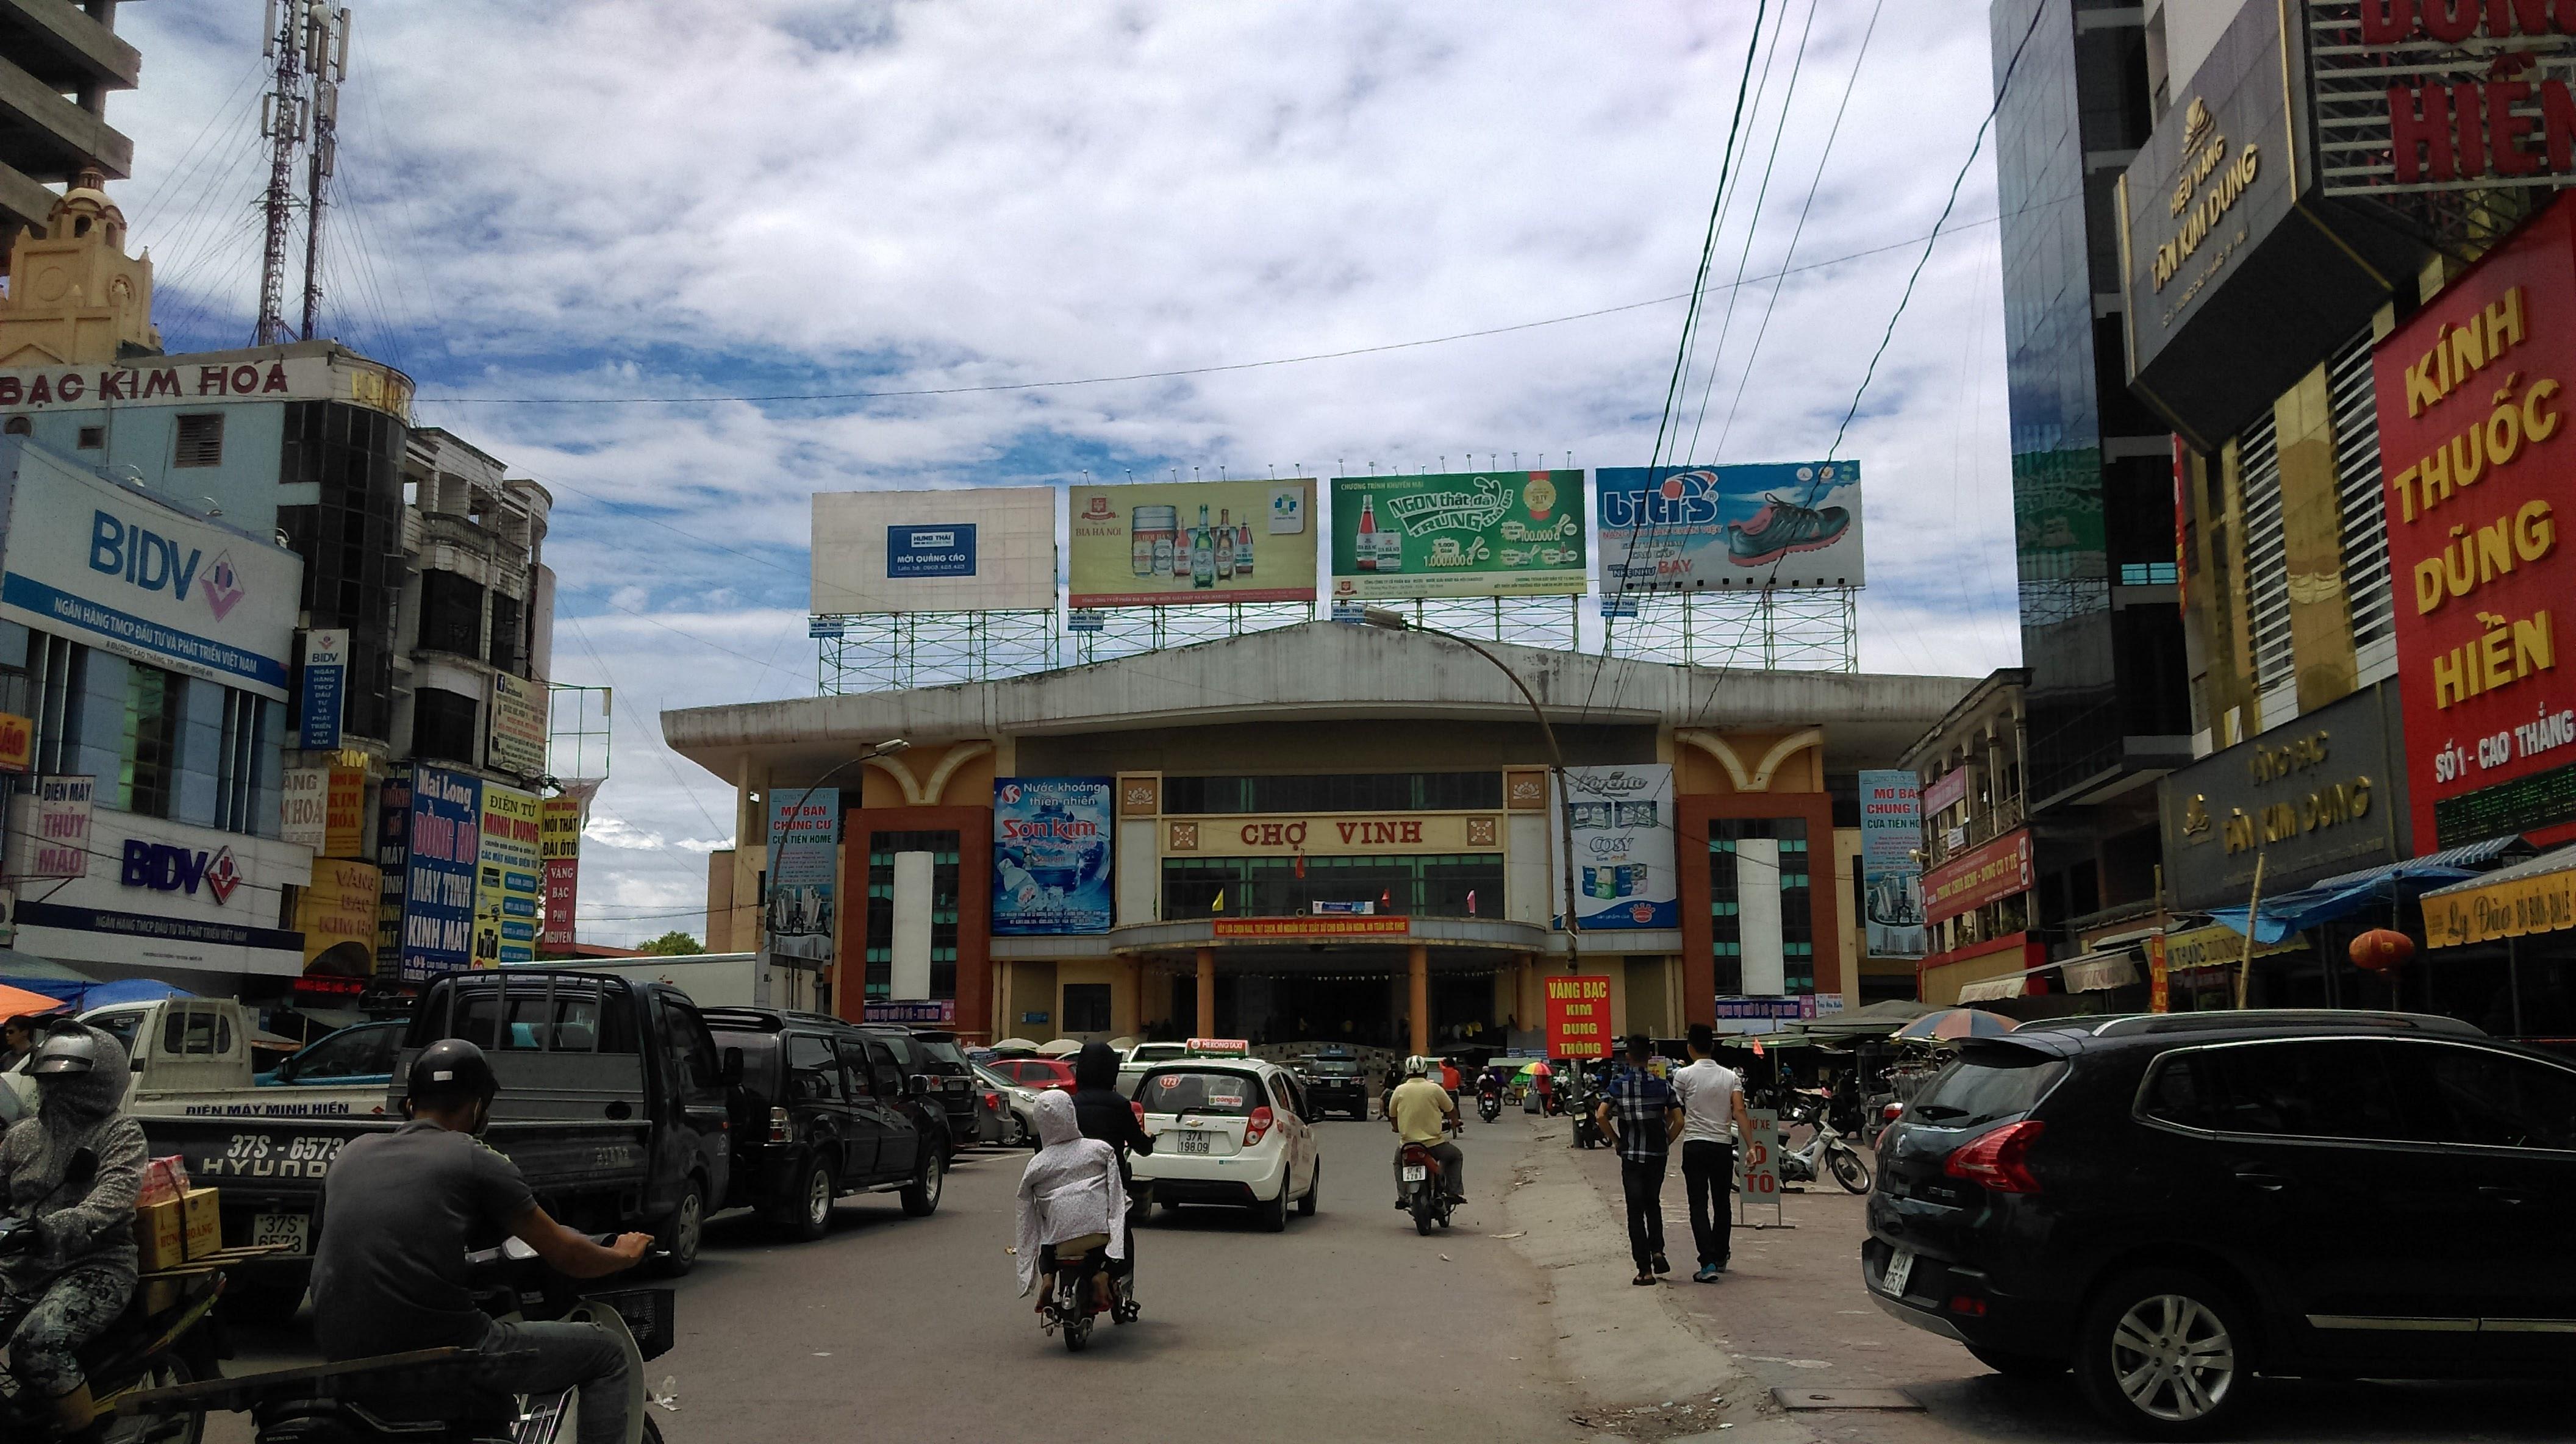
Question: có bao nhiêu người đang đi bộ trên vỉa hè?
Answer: có hai người đang đi bộ trên vỉa hè